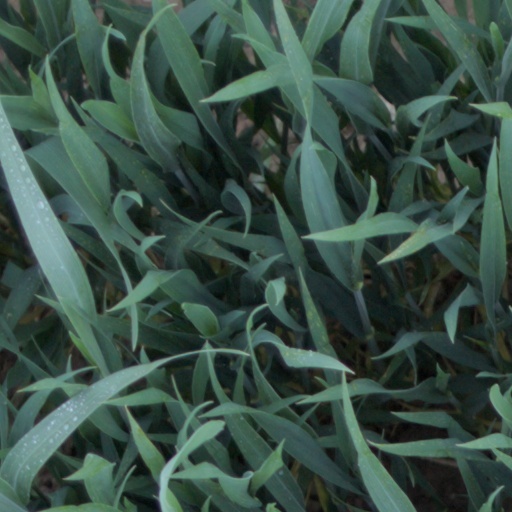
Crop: wheat